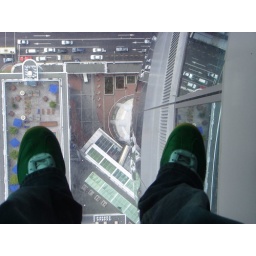
View through the glass floor at the top of the Sky Tower in Auckland